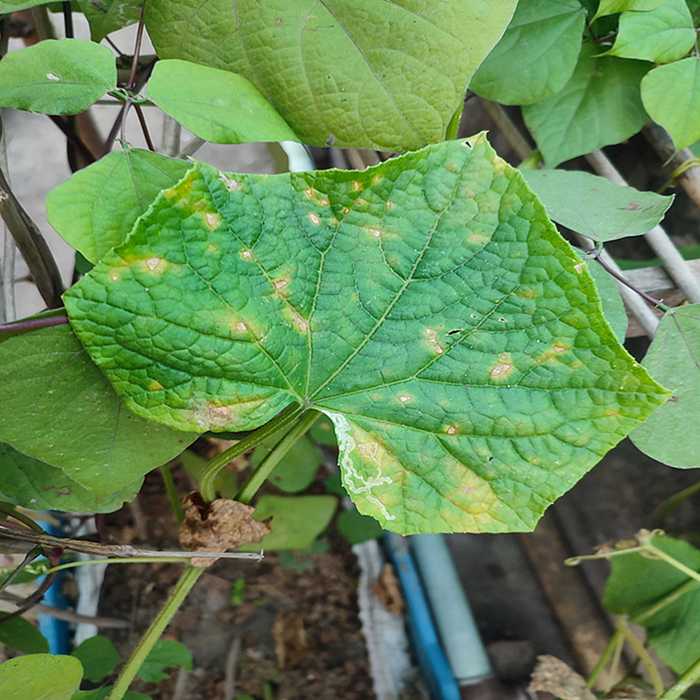
Plant: Cucumber
Label: Downy mildew